Lashkargah

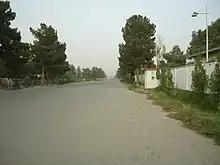
American designed street of Lashkargah.

The modern city of Lashkargah was used as a headquarters for United States Army Corps of Engineers working on the Helmand Valley Authority (HVA) irrigation project in the 1950s, modeled after the Tennessee Valley Authority (TVA) in the United States. Lashkargah was built using American designs, with broad tree-lined streets and brick houses with no walls separating them from the street. In the wake of the Soviet invasion and the long Afghan civil war, the trees mostly came down and walls went up.